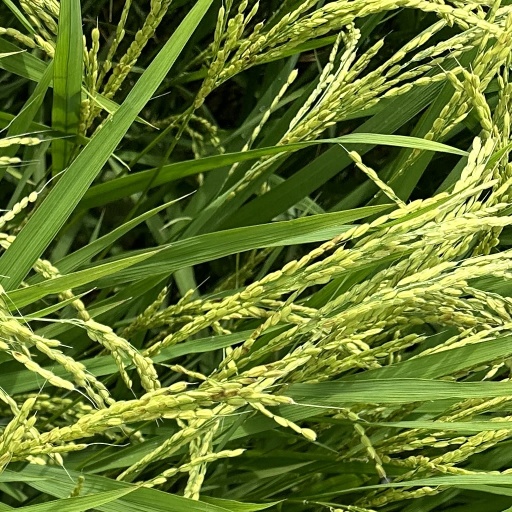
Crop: rice